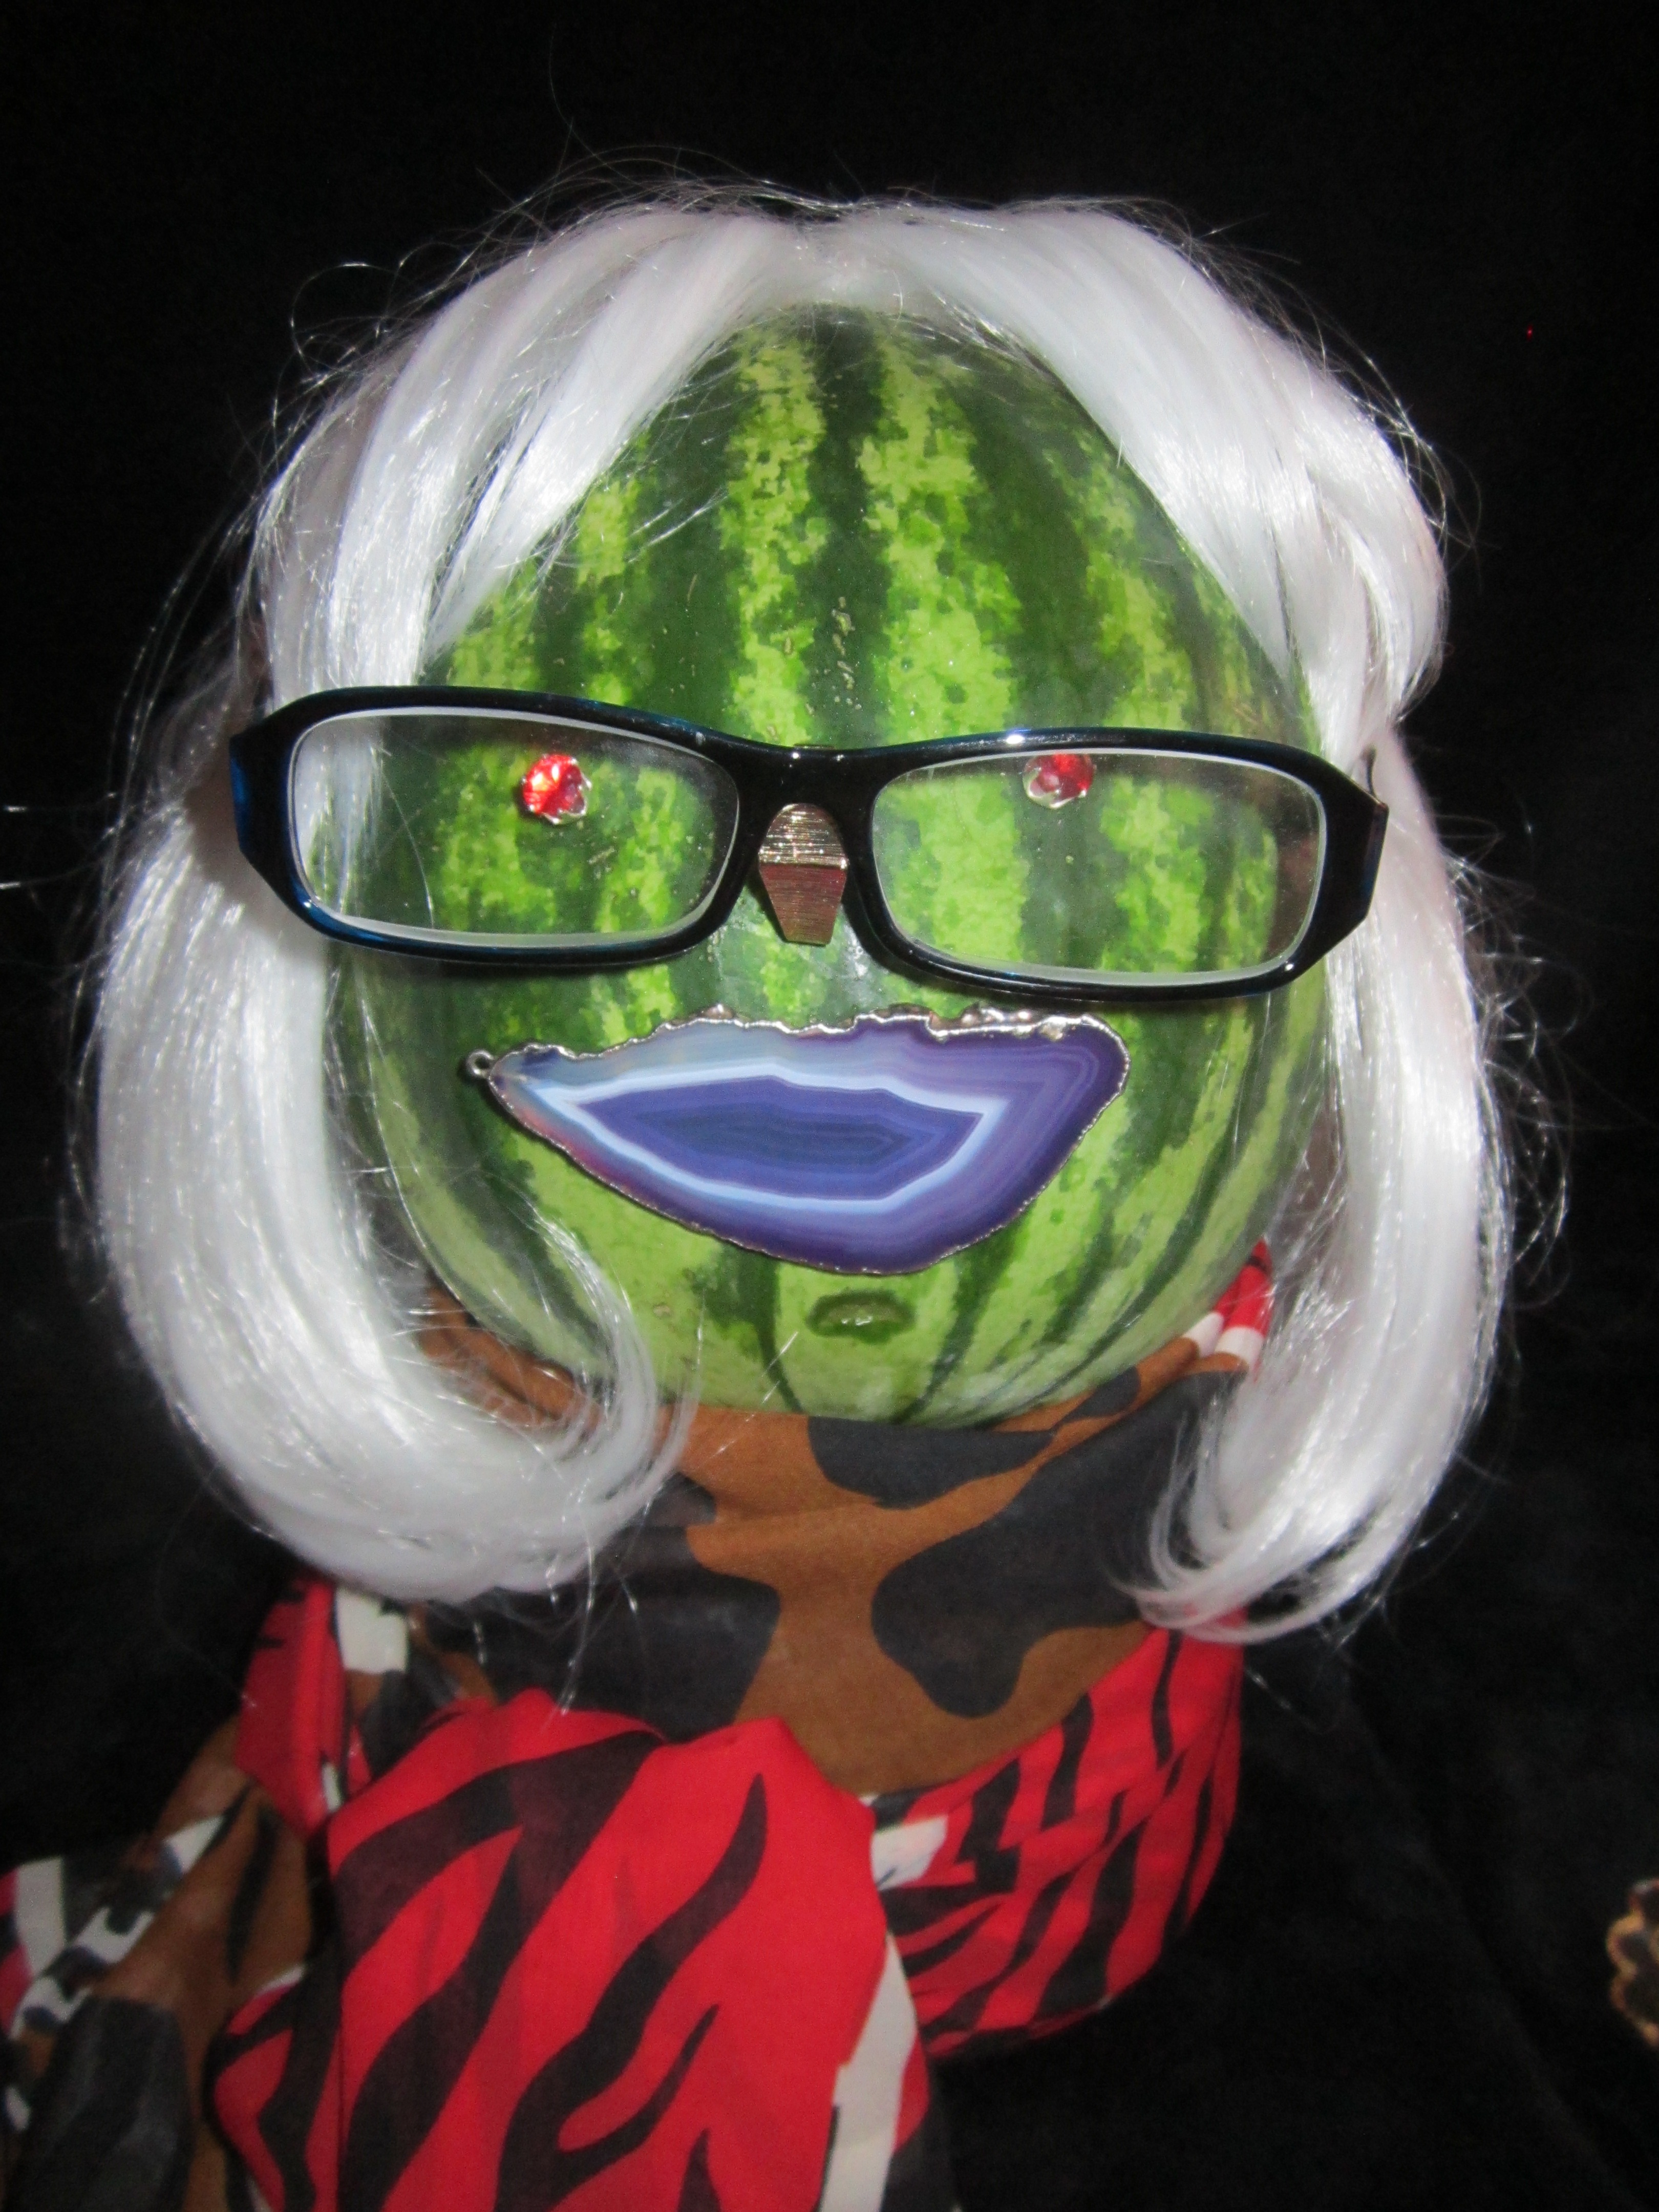
fruit, sweet, cute, green, color, clothing, toy, watermelon, smile, face, fun, happy, glasses, head, funny, organ, character, costume, vision care